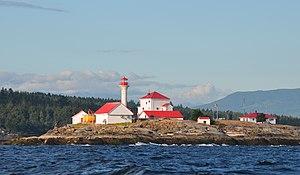
Le phare d'Entrance Island est un phare situé sur la petite île d'Entrance Island au nord de l'île Gabriola dans le détroit de Géorgie sur la côte est de l'île de Vancouver, dans le District régional de Nanaimo, au Canada.